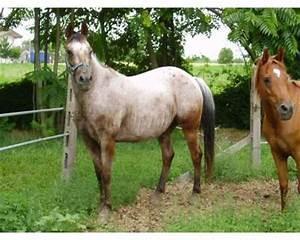
horse